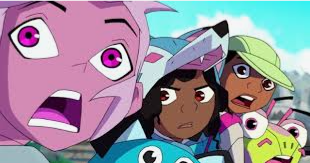
Portrait style: Cartoon Portrait